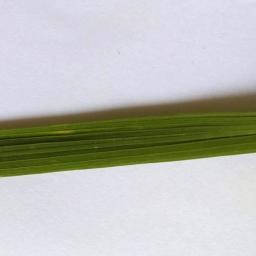
Label: Rice___Healthy